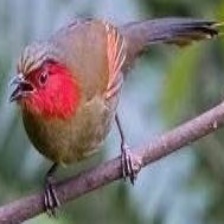
Species: SCARLET FACED LIOCICHLA
Scientific name: LIOCICHLA RIPPONI